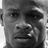
Emotion: sad